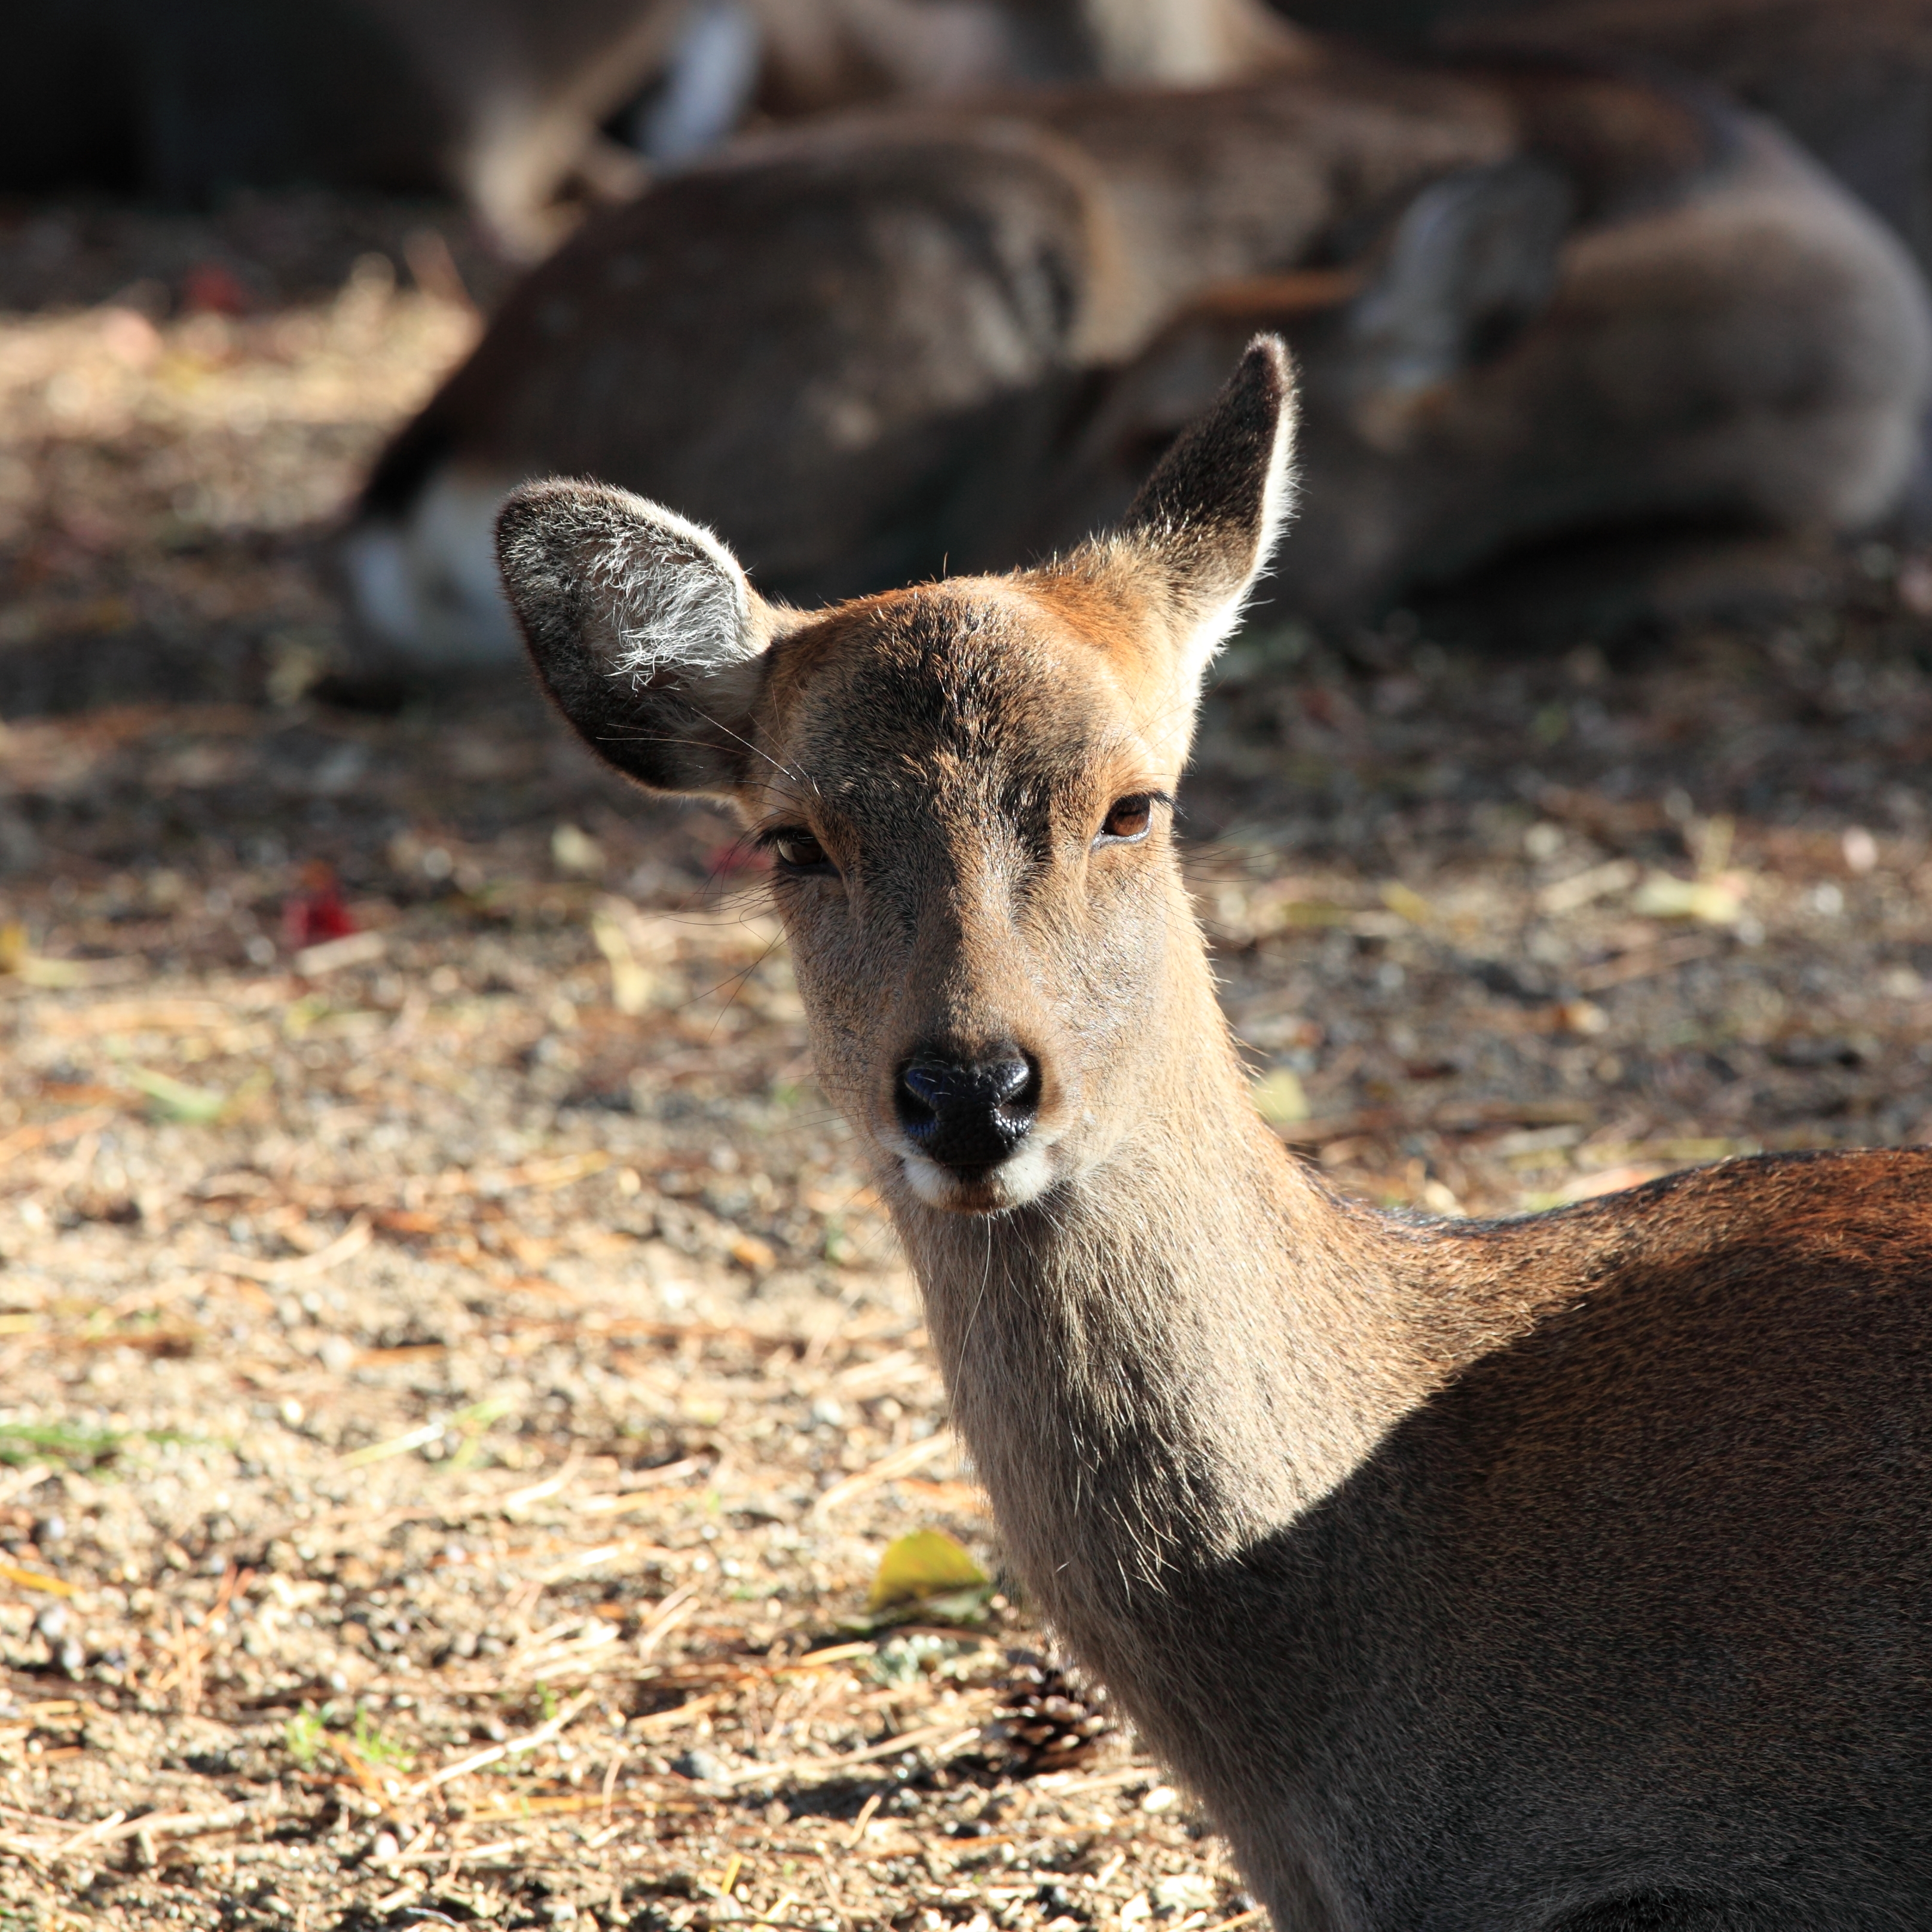
wildlife, deer, zoo, high, park, mammal, fauna, vertebrate, nara, 5d, hires, markii, safari, hi, res, resolution, narakouen, white tailed deer